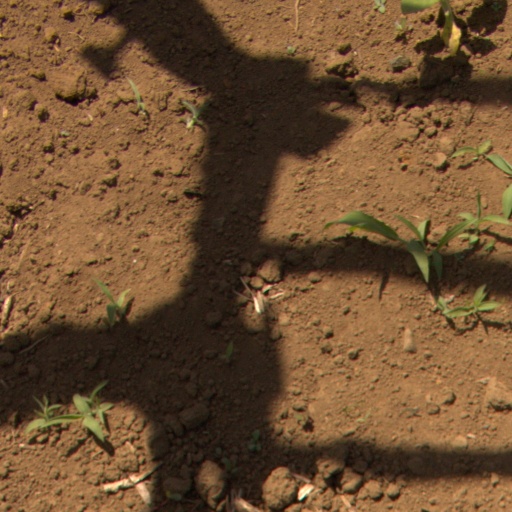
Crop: Jerusalem artichoke